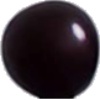
Label: Cherry Wax Black 1